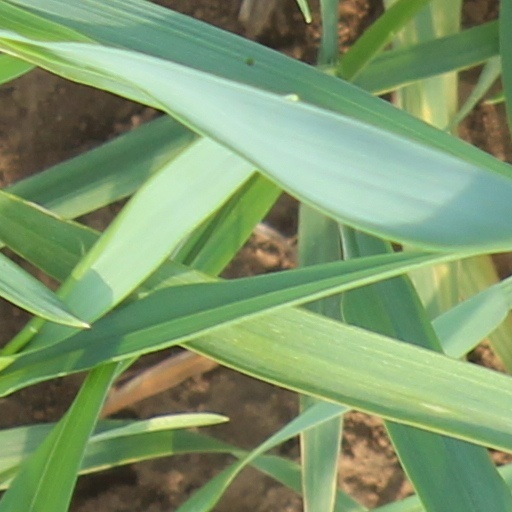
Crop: wheat